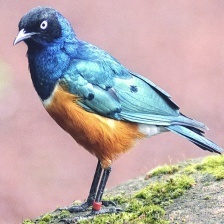
Species: SUPERB STARLING
Scientific name: LAMPROTORNIS SUPERBUS